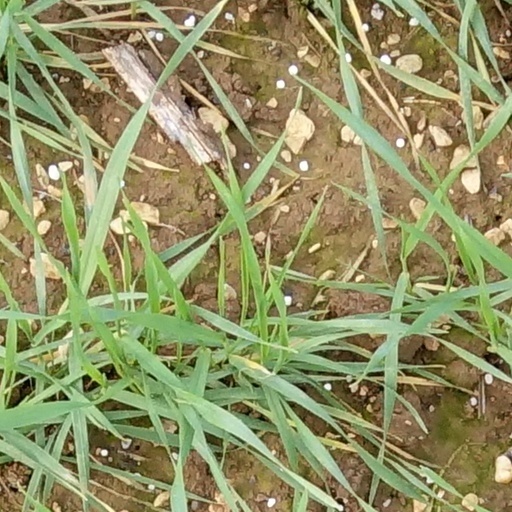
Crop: wheat